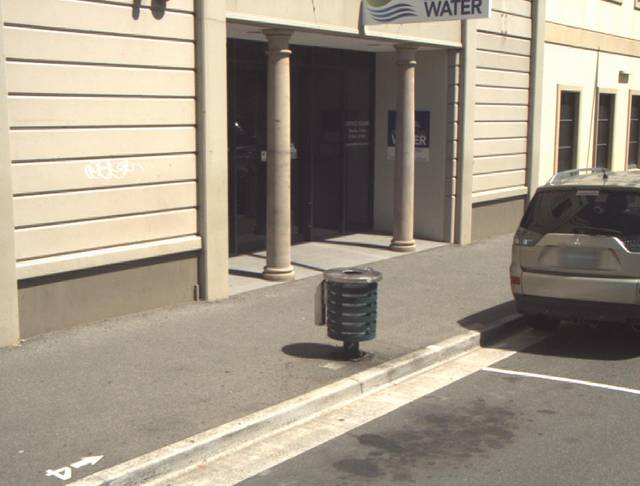
Region: Australia
Coordinates: -41.436, 147.136